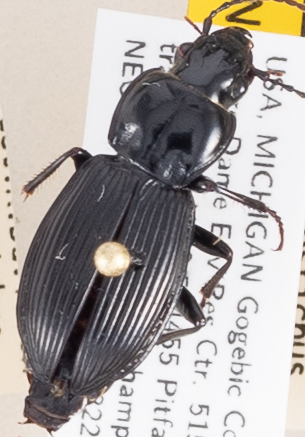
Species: Pterostichus coracinus
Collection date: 2018-08-22
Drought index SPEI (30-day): -0.842
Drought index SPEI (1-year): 0.32
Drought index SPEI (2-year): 1.578